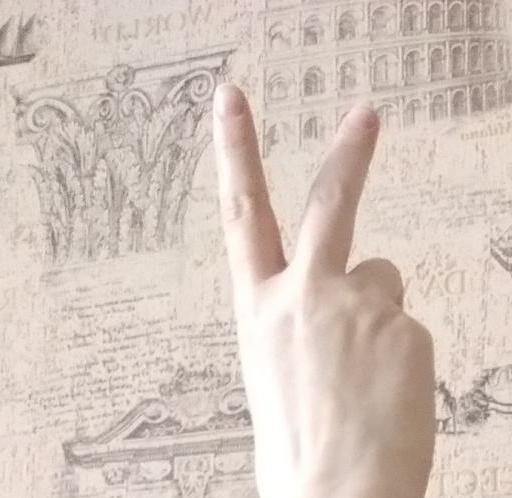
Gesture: peace_inverted